Zoltán Stieber

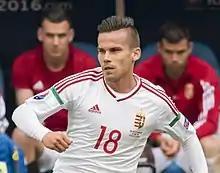
Stieber representing Hungary at UEFA Euro 2016

Zoltán Stieber (born 16 October 1988) is a Hungarian professional footballer who plays as a winger or attacking midfielder for MTK Budapest. Having spent time in a number of Hungarian youth sides Stieber spent four years with the academy of Premier League side Aston Villa before moving to Germany where he worked his way up the league system. He became a regular international player for the Hungary national team including in their Euro 2016 finals squad.